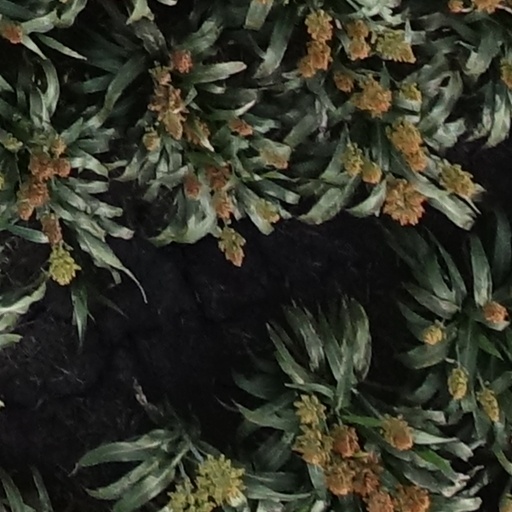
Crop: sorghum